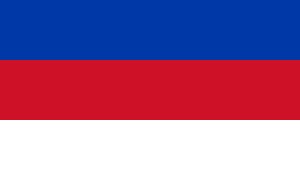
Sorbere
Sorbisk nationalflag
De omtrent 50.000 sorbere bor i Lausitz i Tyskland. Lausitz er et område syd for Berlin i delstaterne Brandenburg og Saksen. Sorberne er et slavisk folk. Omtrent 40.000 sorbere taler stadigvæk sorbisk. I middelalderen taltes sorbisk i hele Østtyskland.